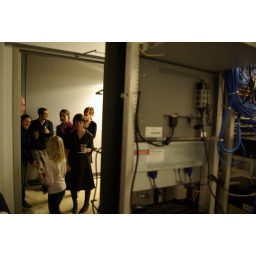
computer control nexus for the curtain wall. photo by Joseph Baldwin